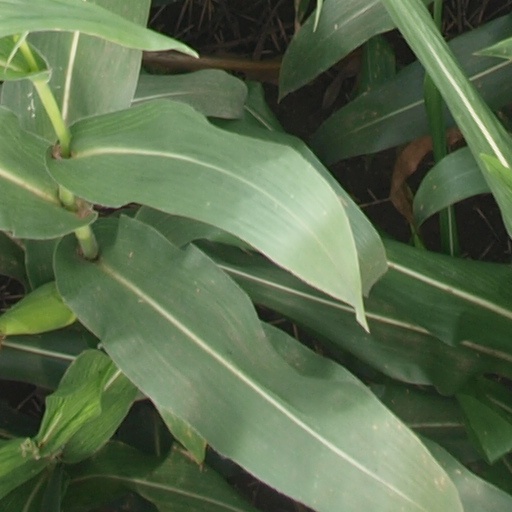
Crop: maize; corn